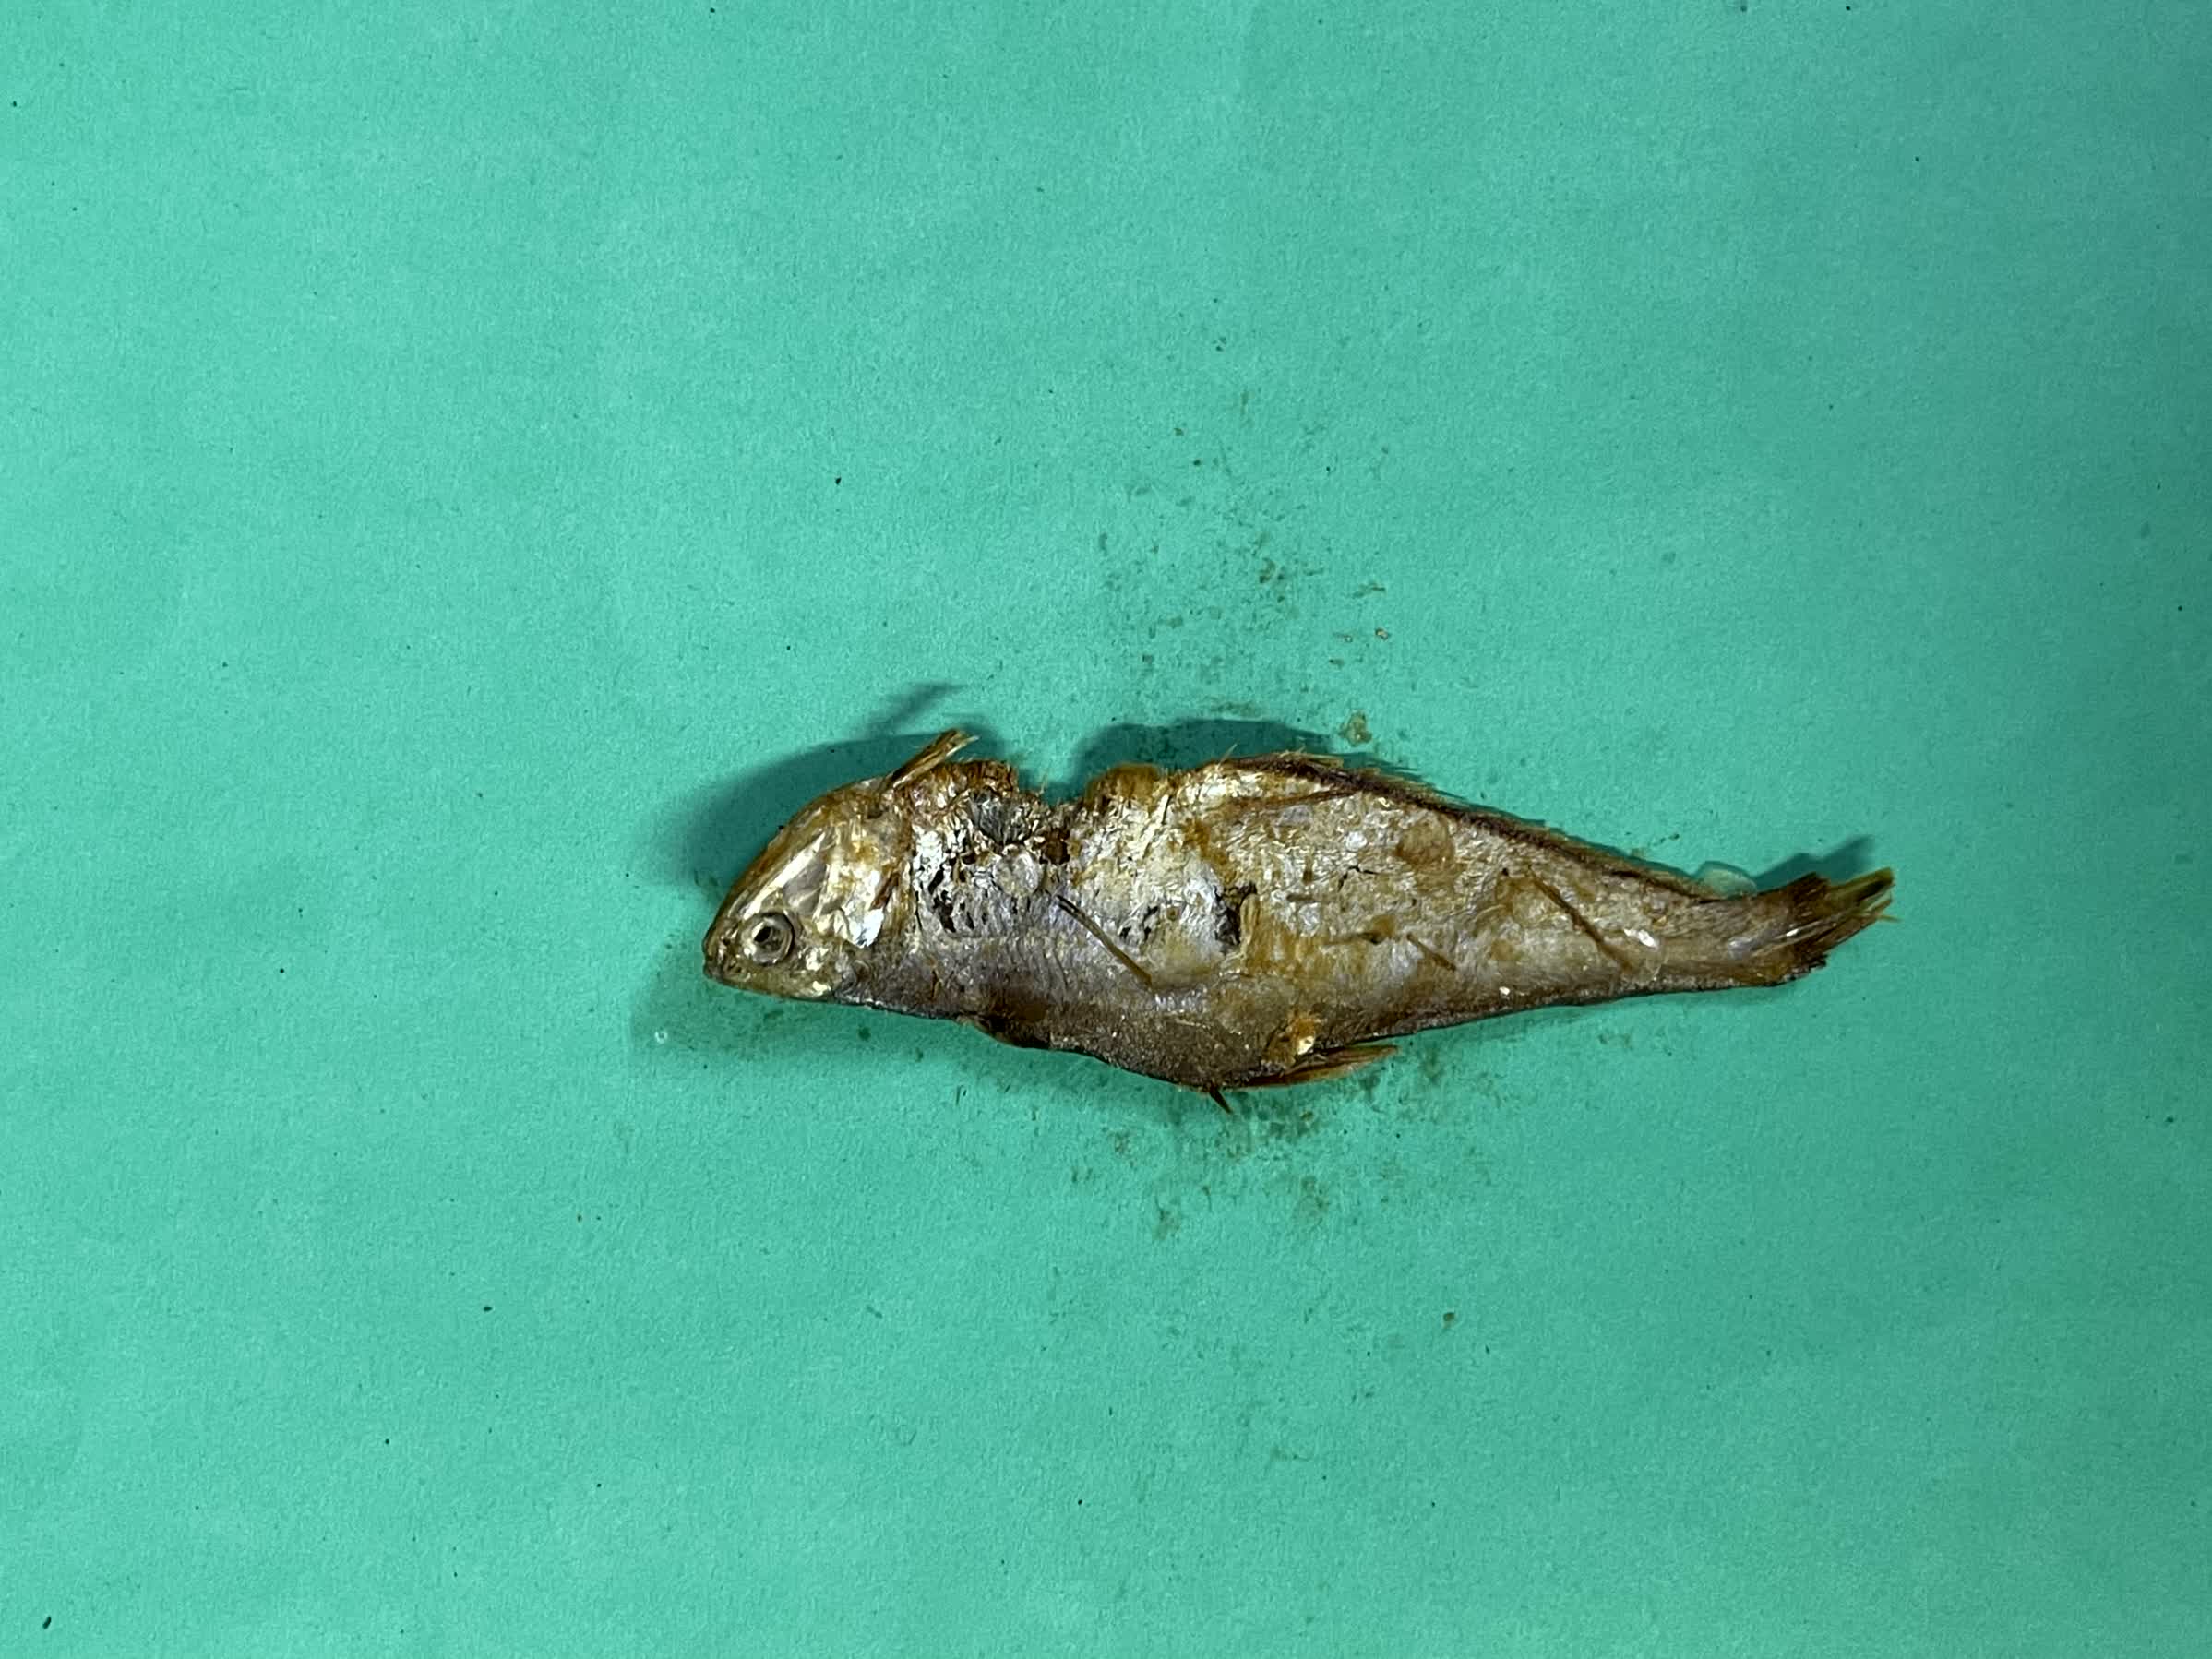
Species: Bashpata